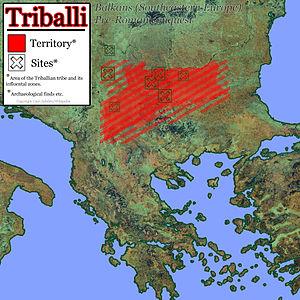
Les Triballes sont l'un des peuples qui habitent la Mésie durant l'Antiquité.